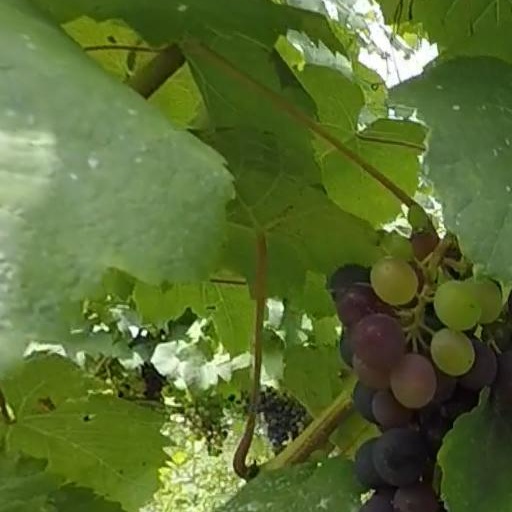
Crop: grape